Mexicali

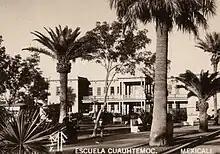
Cuauhtémoc School in the 1950s

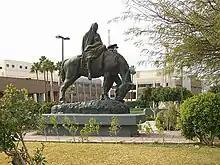
"Monumento a los Pioneros"

In 1900, the U.S.-based California Development Company received permission from the government of Díaz to cut a canal through the delta's Arroyo Alamo, to link the dry basin with the Colorado River. To attract farmers to the area, the developers named it the "Imperial Valley". In 1903, the first 500 farmers arrived; by late 1904, 405 km (100,000 acres) of valley were irrigated, with 10,000 people settled on the land harvesting cotton, fruits, and vegetables. The concentration of small housing units that straddled the border was called Calexico on the U.S. side and Mexicali on the Mexican side. Led by "Los Angeles Times" publisher Harry Chandler, one company controlled 800,000 hectares of land in northern Baja California by 1905, and began to build the irrigation system for the Valley. However, instead of using Mexican labor to dig the ditches, Chandler brought in thousands of Chinese laborers. Mexicali became culturally Chinese influenced.